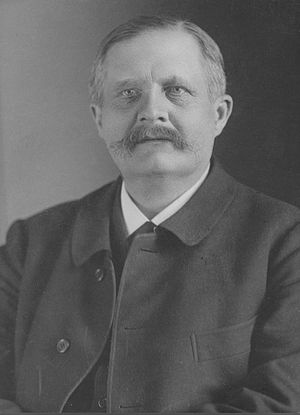
Friedrich Naumann
Friedrich Naumann var en tysk protestantisk teolog og liberal politiker.